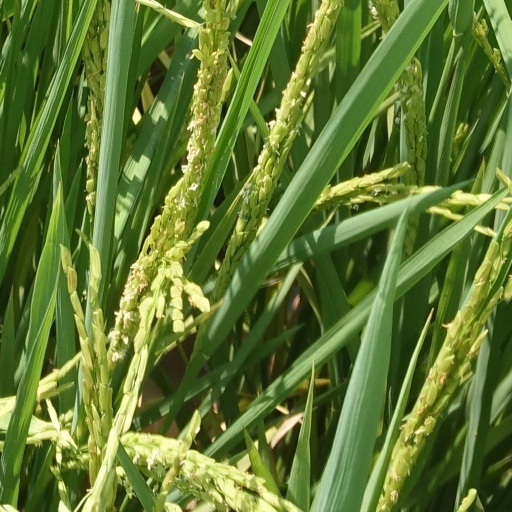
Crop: rice